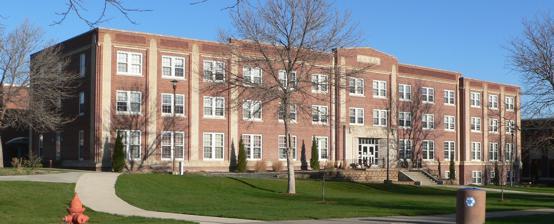
Building: Edna Work Hall
Country: United States of America
Year built: 1932
United States historic place Edna Work Hall U.S. National Register of Historic Places Show map of Nebraska Show map of the United States Location 10th and Main Sts., Chadron, Nebraska Coordinates 42°49′14″N 103°00′07″W / 42.820556°N 103.001944°W / 42.820556; -103.001944 Area less than one acre Built 1932 Architect Arthur D. Baker Architectural style Art Deco MPS Chadron State College Historic Buildings TR NRHP reference No. 83001087 Added to NRHP September 8, 1983 Edna Work Hall , also known as Women's Hall , on the campus of Chadron State College in Chadron, Nebraska , was built in 1932 and was listed on the National Register of Historic Places in 1983. It was designed by architect Arthur D. Baker .  It was expanded at the rear in 1960. It was built to serve as a women's dormitory and replaced 1914-built Sparks Hall in that role.  It was renamed for Edna E. Work (1881-1950) who served as Dean of Women from 1916 until 1947, and who helped plan and design this building, first named Women's Hall. References